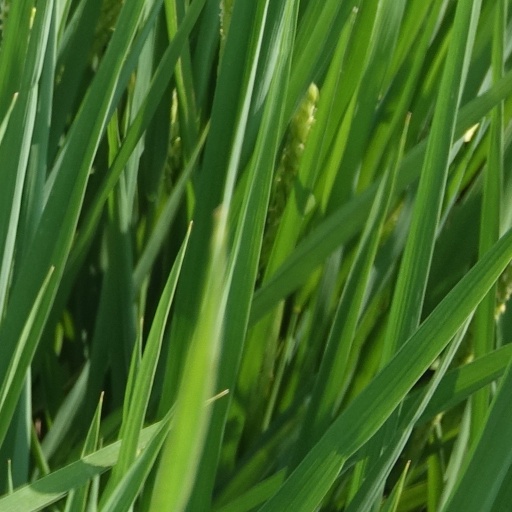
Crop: rice